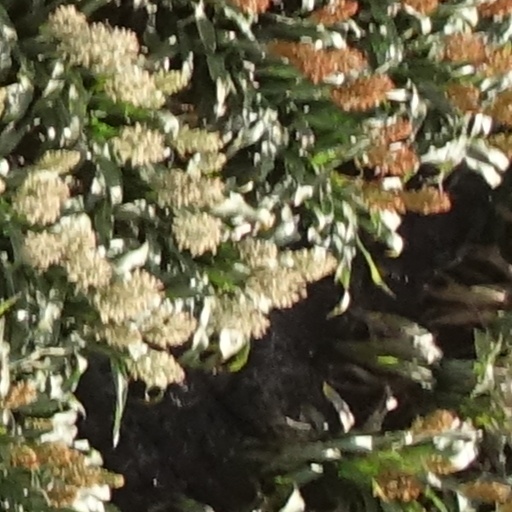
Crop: sorghum